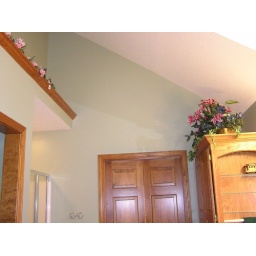
Plant shelf and top of linen closet in master bath